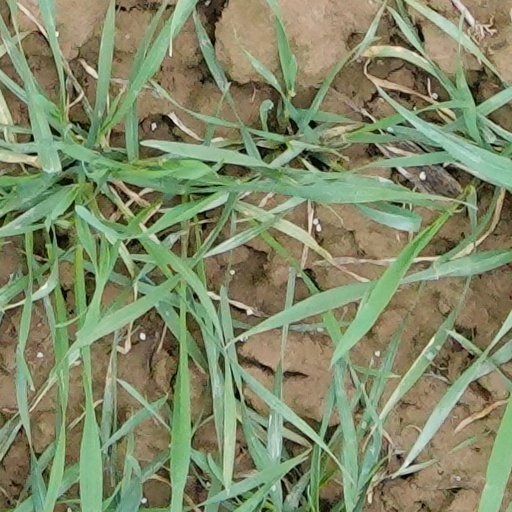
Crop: wheat